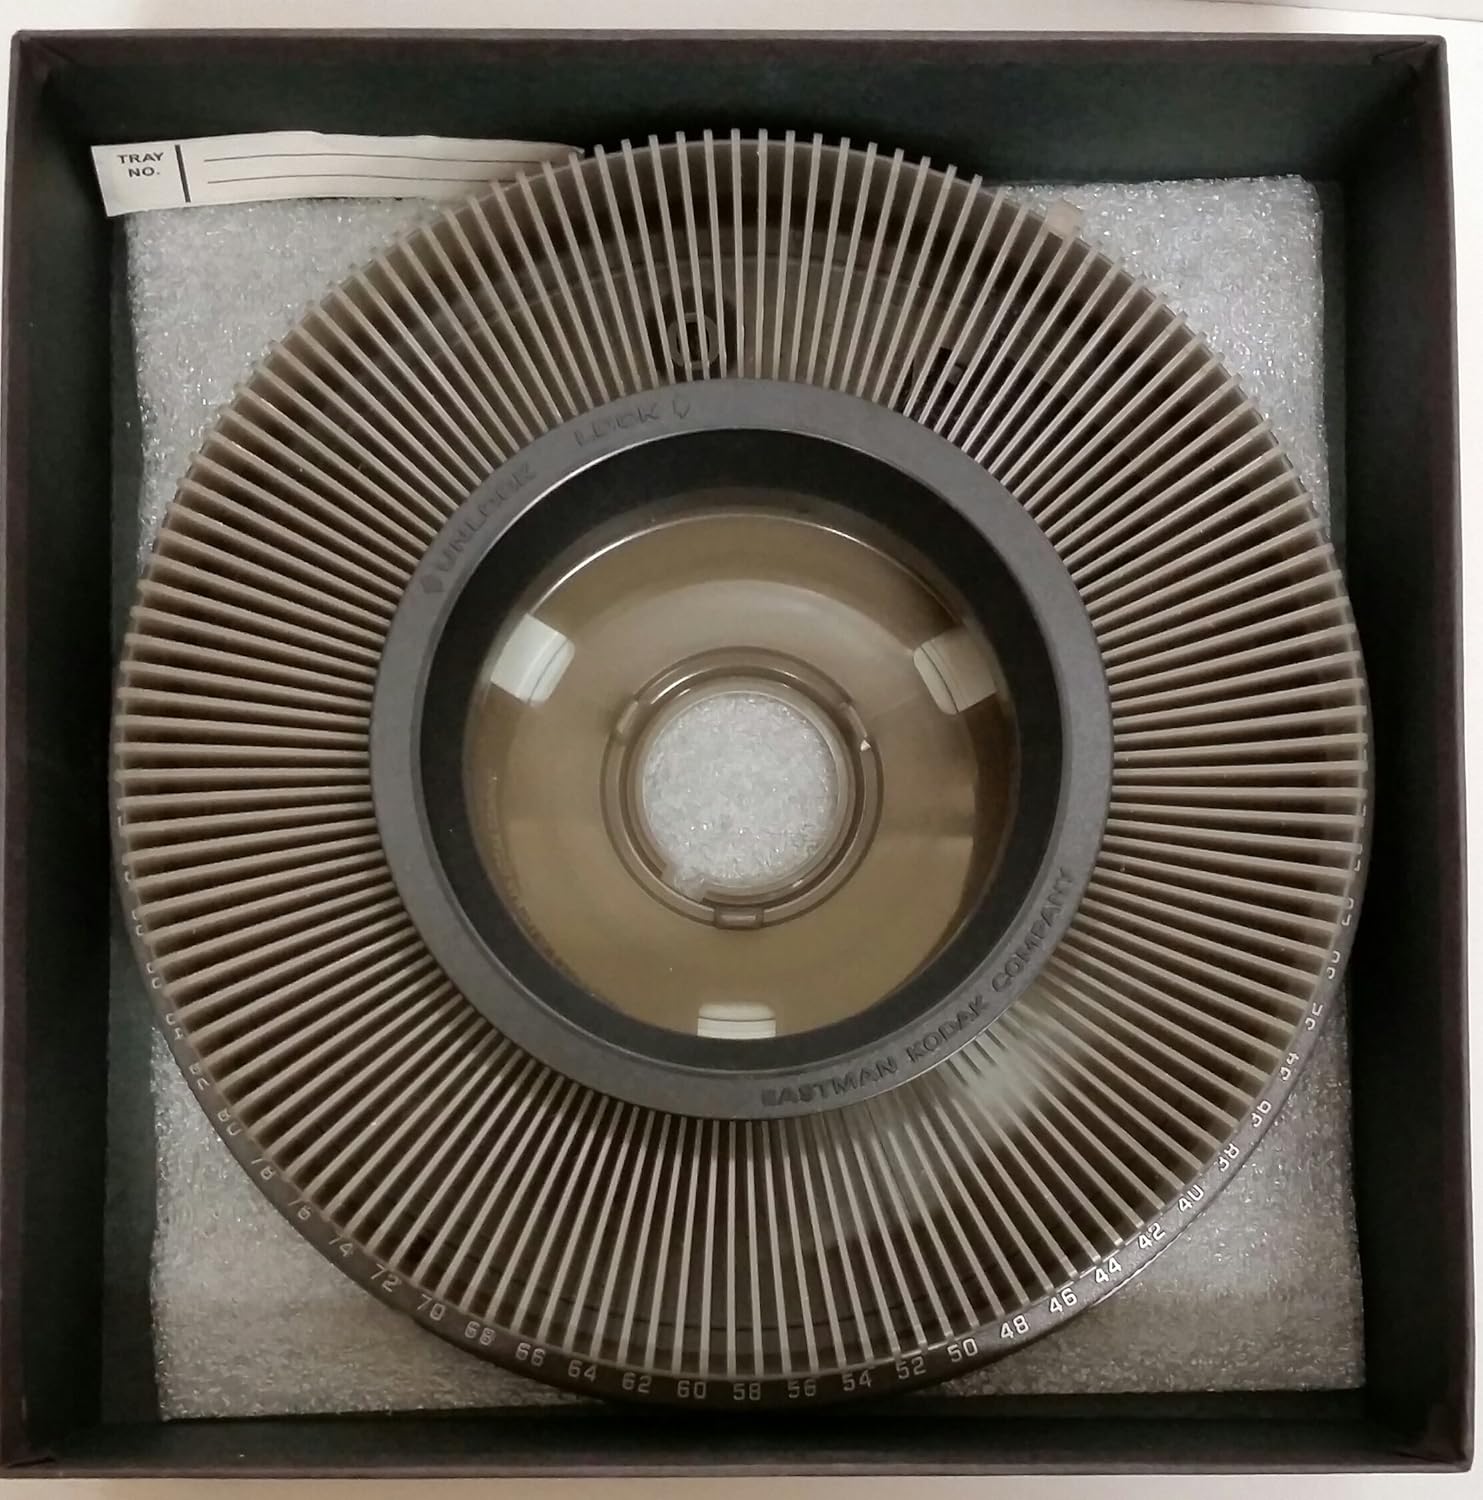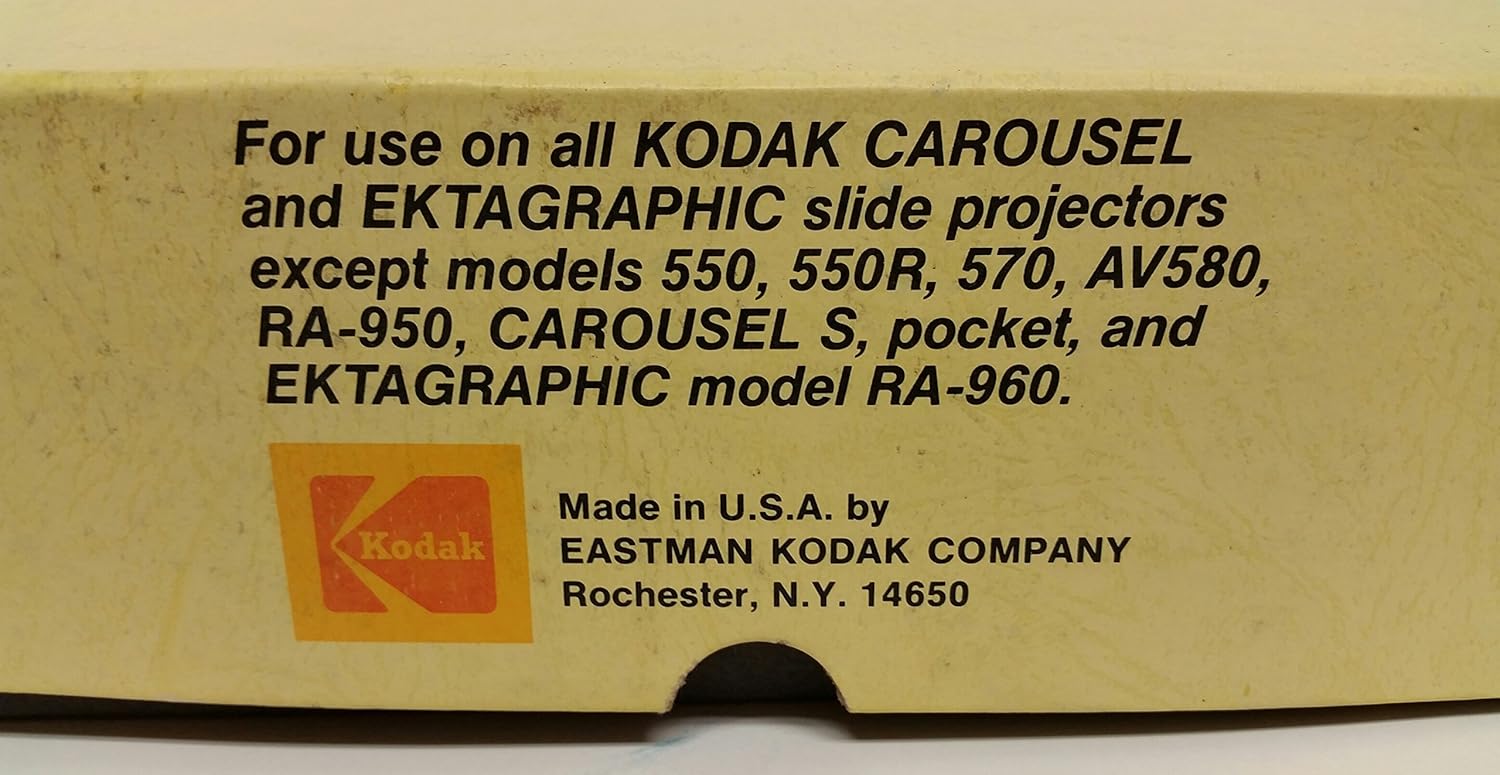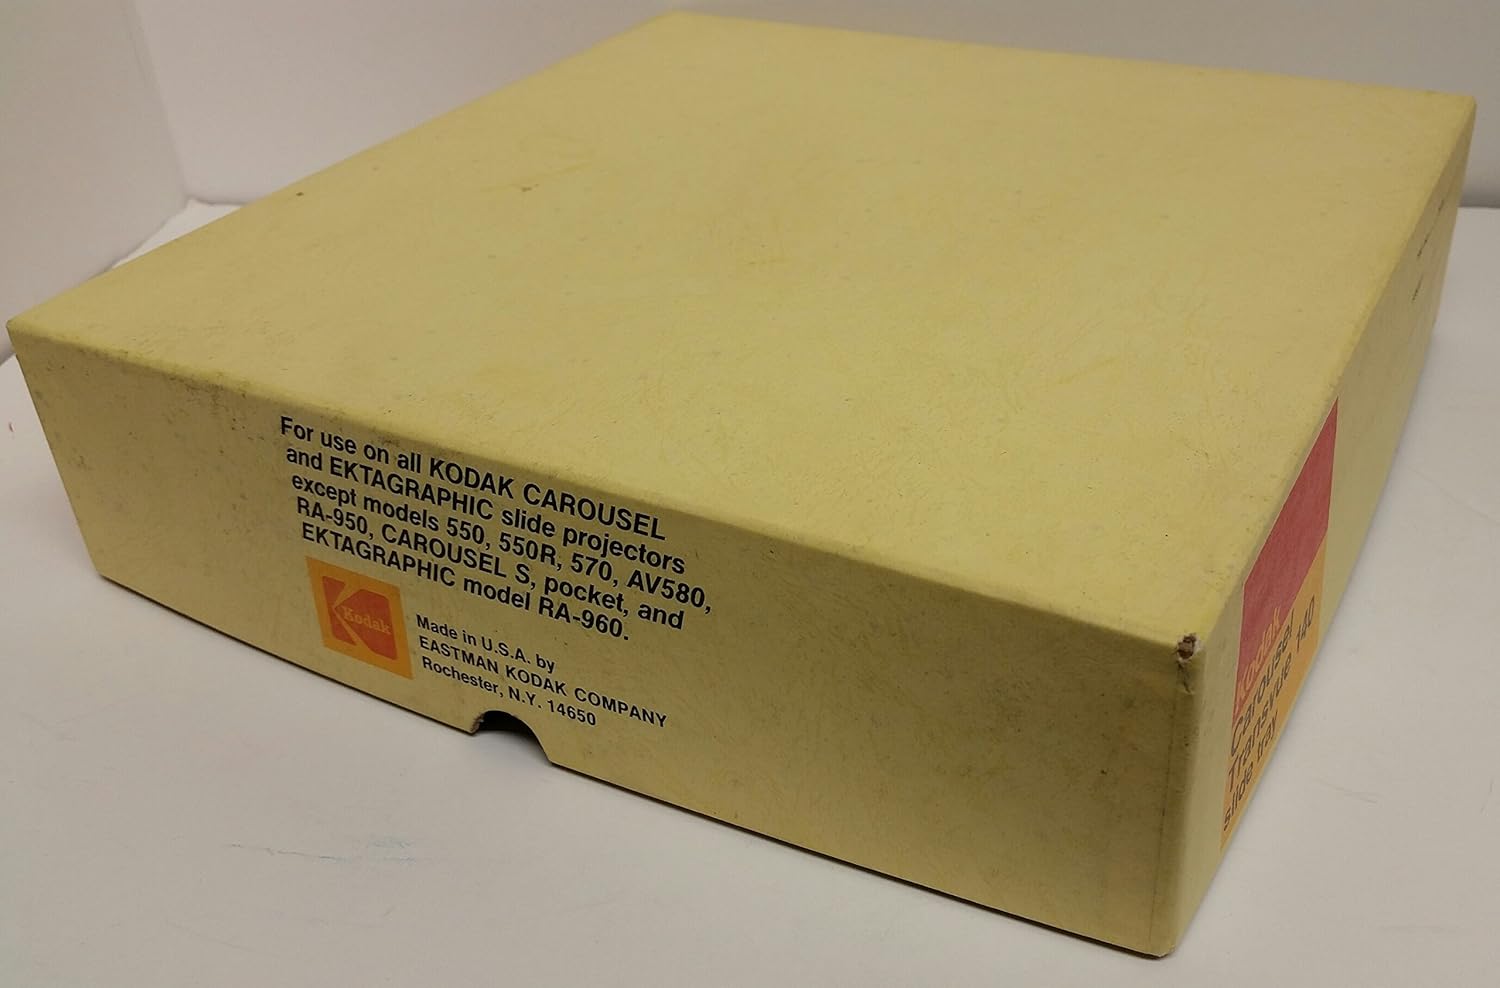
Kodak B140T Carousel Transvue 140 Slide Tray
Category: Camera & Photo
Product description Kodak Carousel Tray, 140 Capacity Amazon.com The Kodak Carousel 140 slide tray holds up to 140 1/16-inch slides--cardboard mounted only. Several easy-to-use, peel-away labels are included so you can identify and index your slides. This tray isn't compatible with Kodak 500 Series, RA, S-Series, or Kodak Ektagraphic S-AV2000, S-AV2030, or S-AV2050 models.
Features: Holds up to 140 2-by-2-inch slides. Cat 184-0768 | Accepts slides mounted in cardboard or thin plastic mounts - NOT glass or metal mounts up to 1/16 inch thick. | For use on all Kodak Carousel and Ektagraphic slide projectors EXCEPT models 550, 550R, 570, AV580, RA-950, Carousel S, pocket, and Ektagraphic model RA-960.